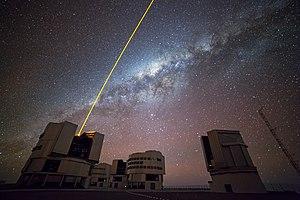
L'optique est la branche de la physique qui traite de la lumière, de son comportement et de ses propriétés, du rayonnement électromagnétique à la vision en passant par les systèmes utilisant ou émettant de la lumière. Du fait de ses propriétés ondulatoires, le domaine de la lumière peut couvrir le lointain UV jusqu'au lointain IR en passant par les longueurs d'onde visibles. Ces propriétés recouvrent alors le domaine des ondes radio, micro-ondes, des rayons X et des radiations électromagnétiques.